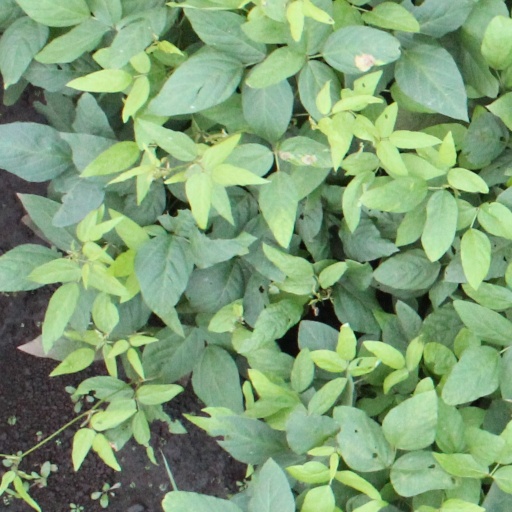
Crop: soybean